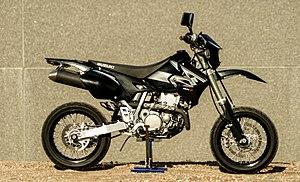
Ma DRZ400SM d'origine a l'exeption des feux arriere et la boite à outils retirée.
La 400 DR est un modèle de motocyclette du constructeur japonais Suzuki.